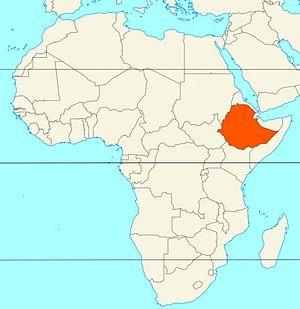
La flore d’Afrique est estimée à 62 000 espèces de plantes à fleurs. Ce chiffre augmente d‘environ 200 espèces par an, grâce aux nouvelles découvertes et diminue tout autant à cause des nouvelles identifications moléculaires ou taxonomiques des herbiers.